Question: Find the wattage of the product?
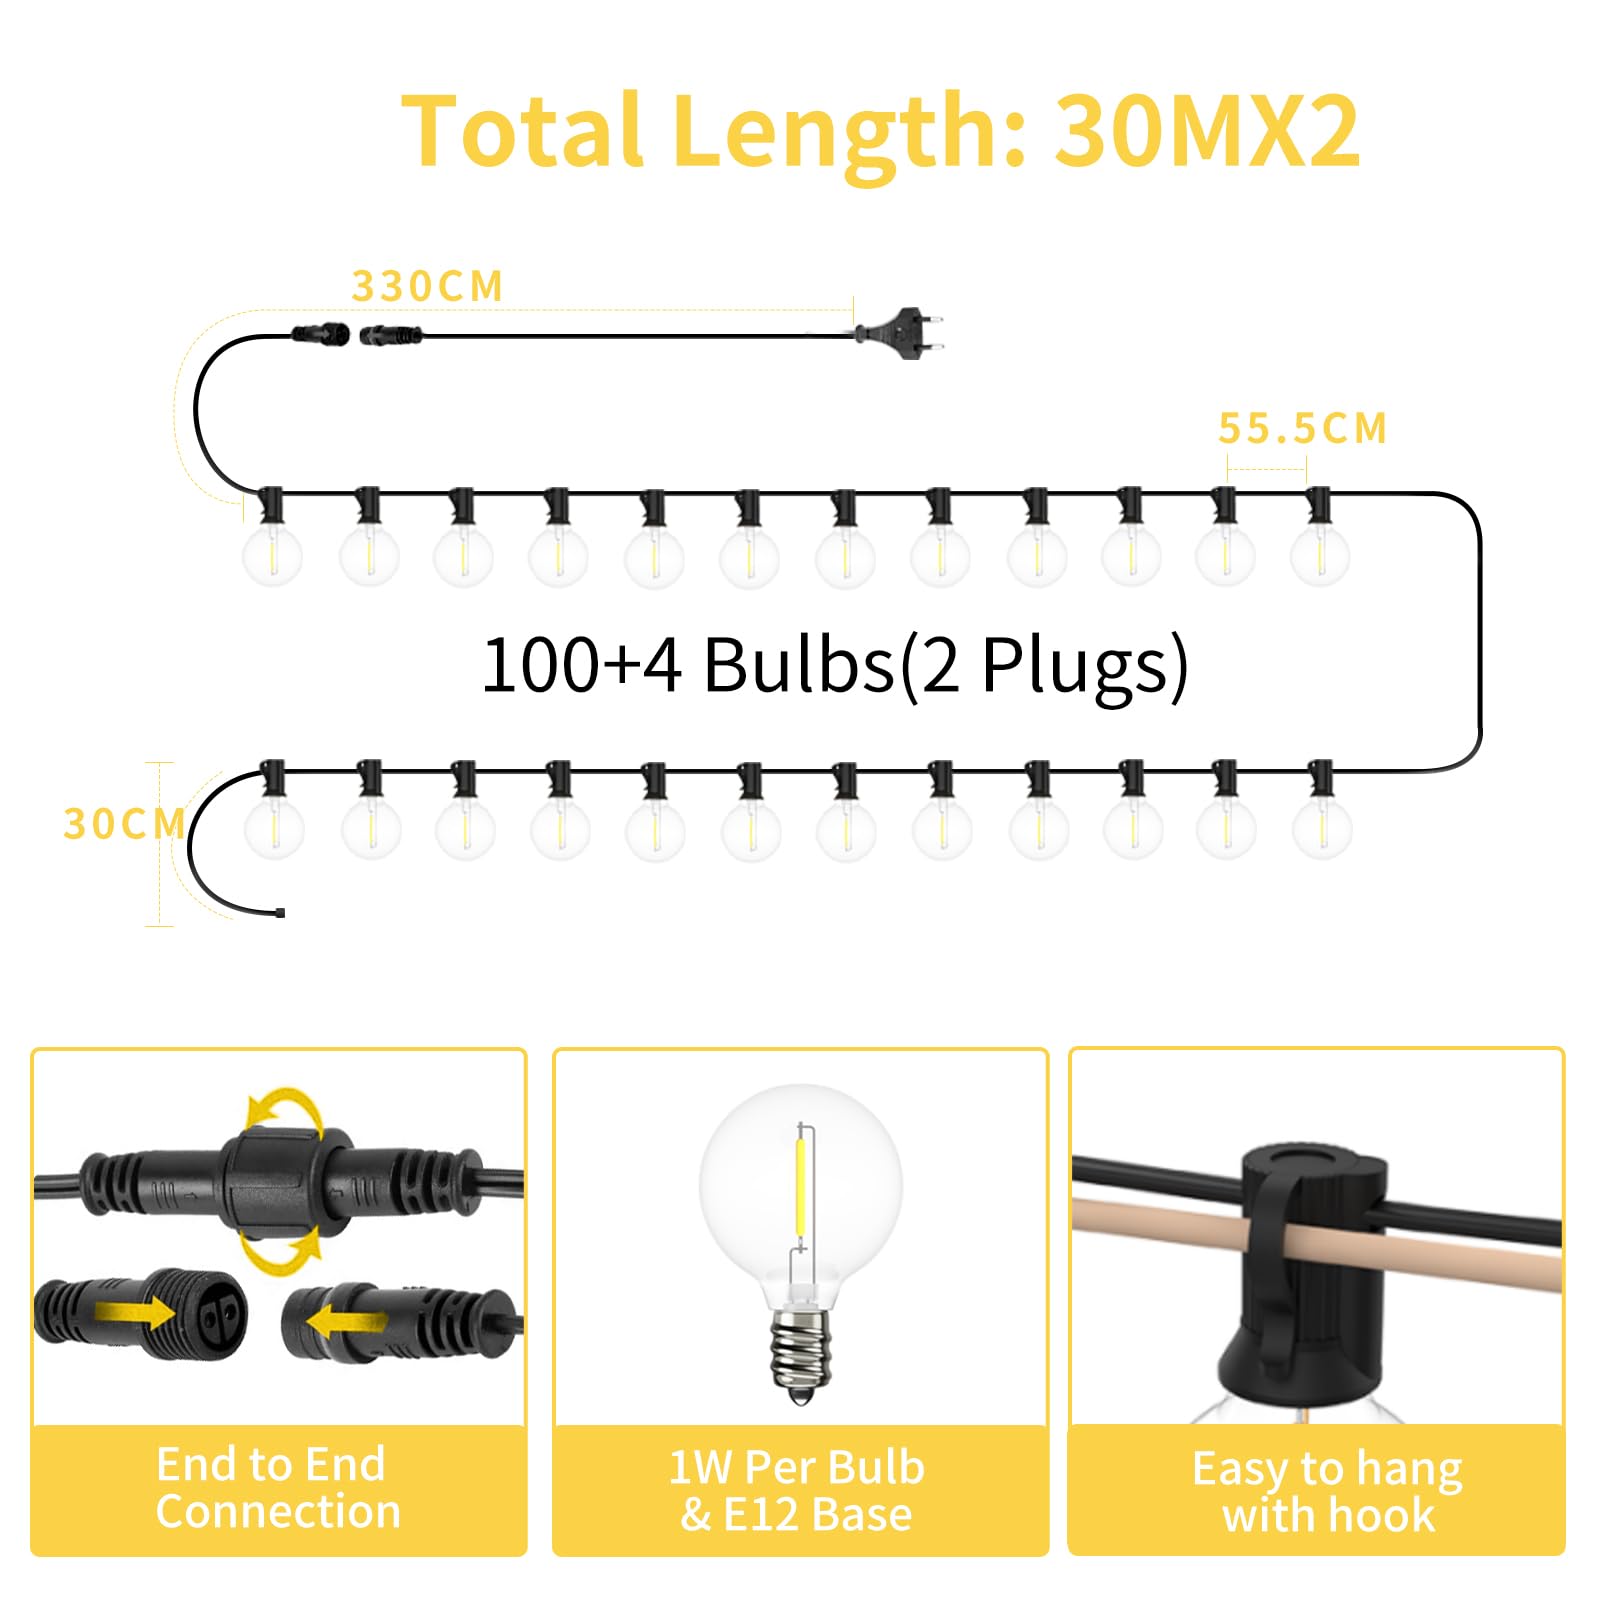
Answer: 1.0 watt